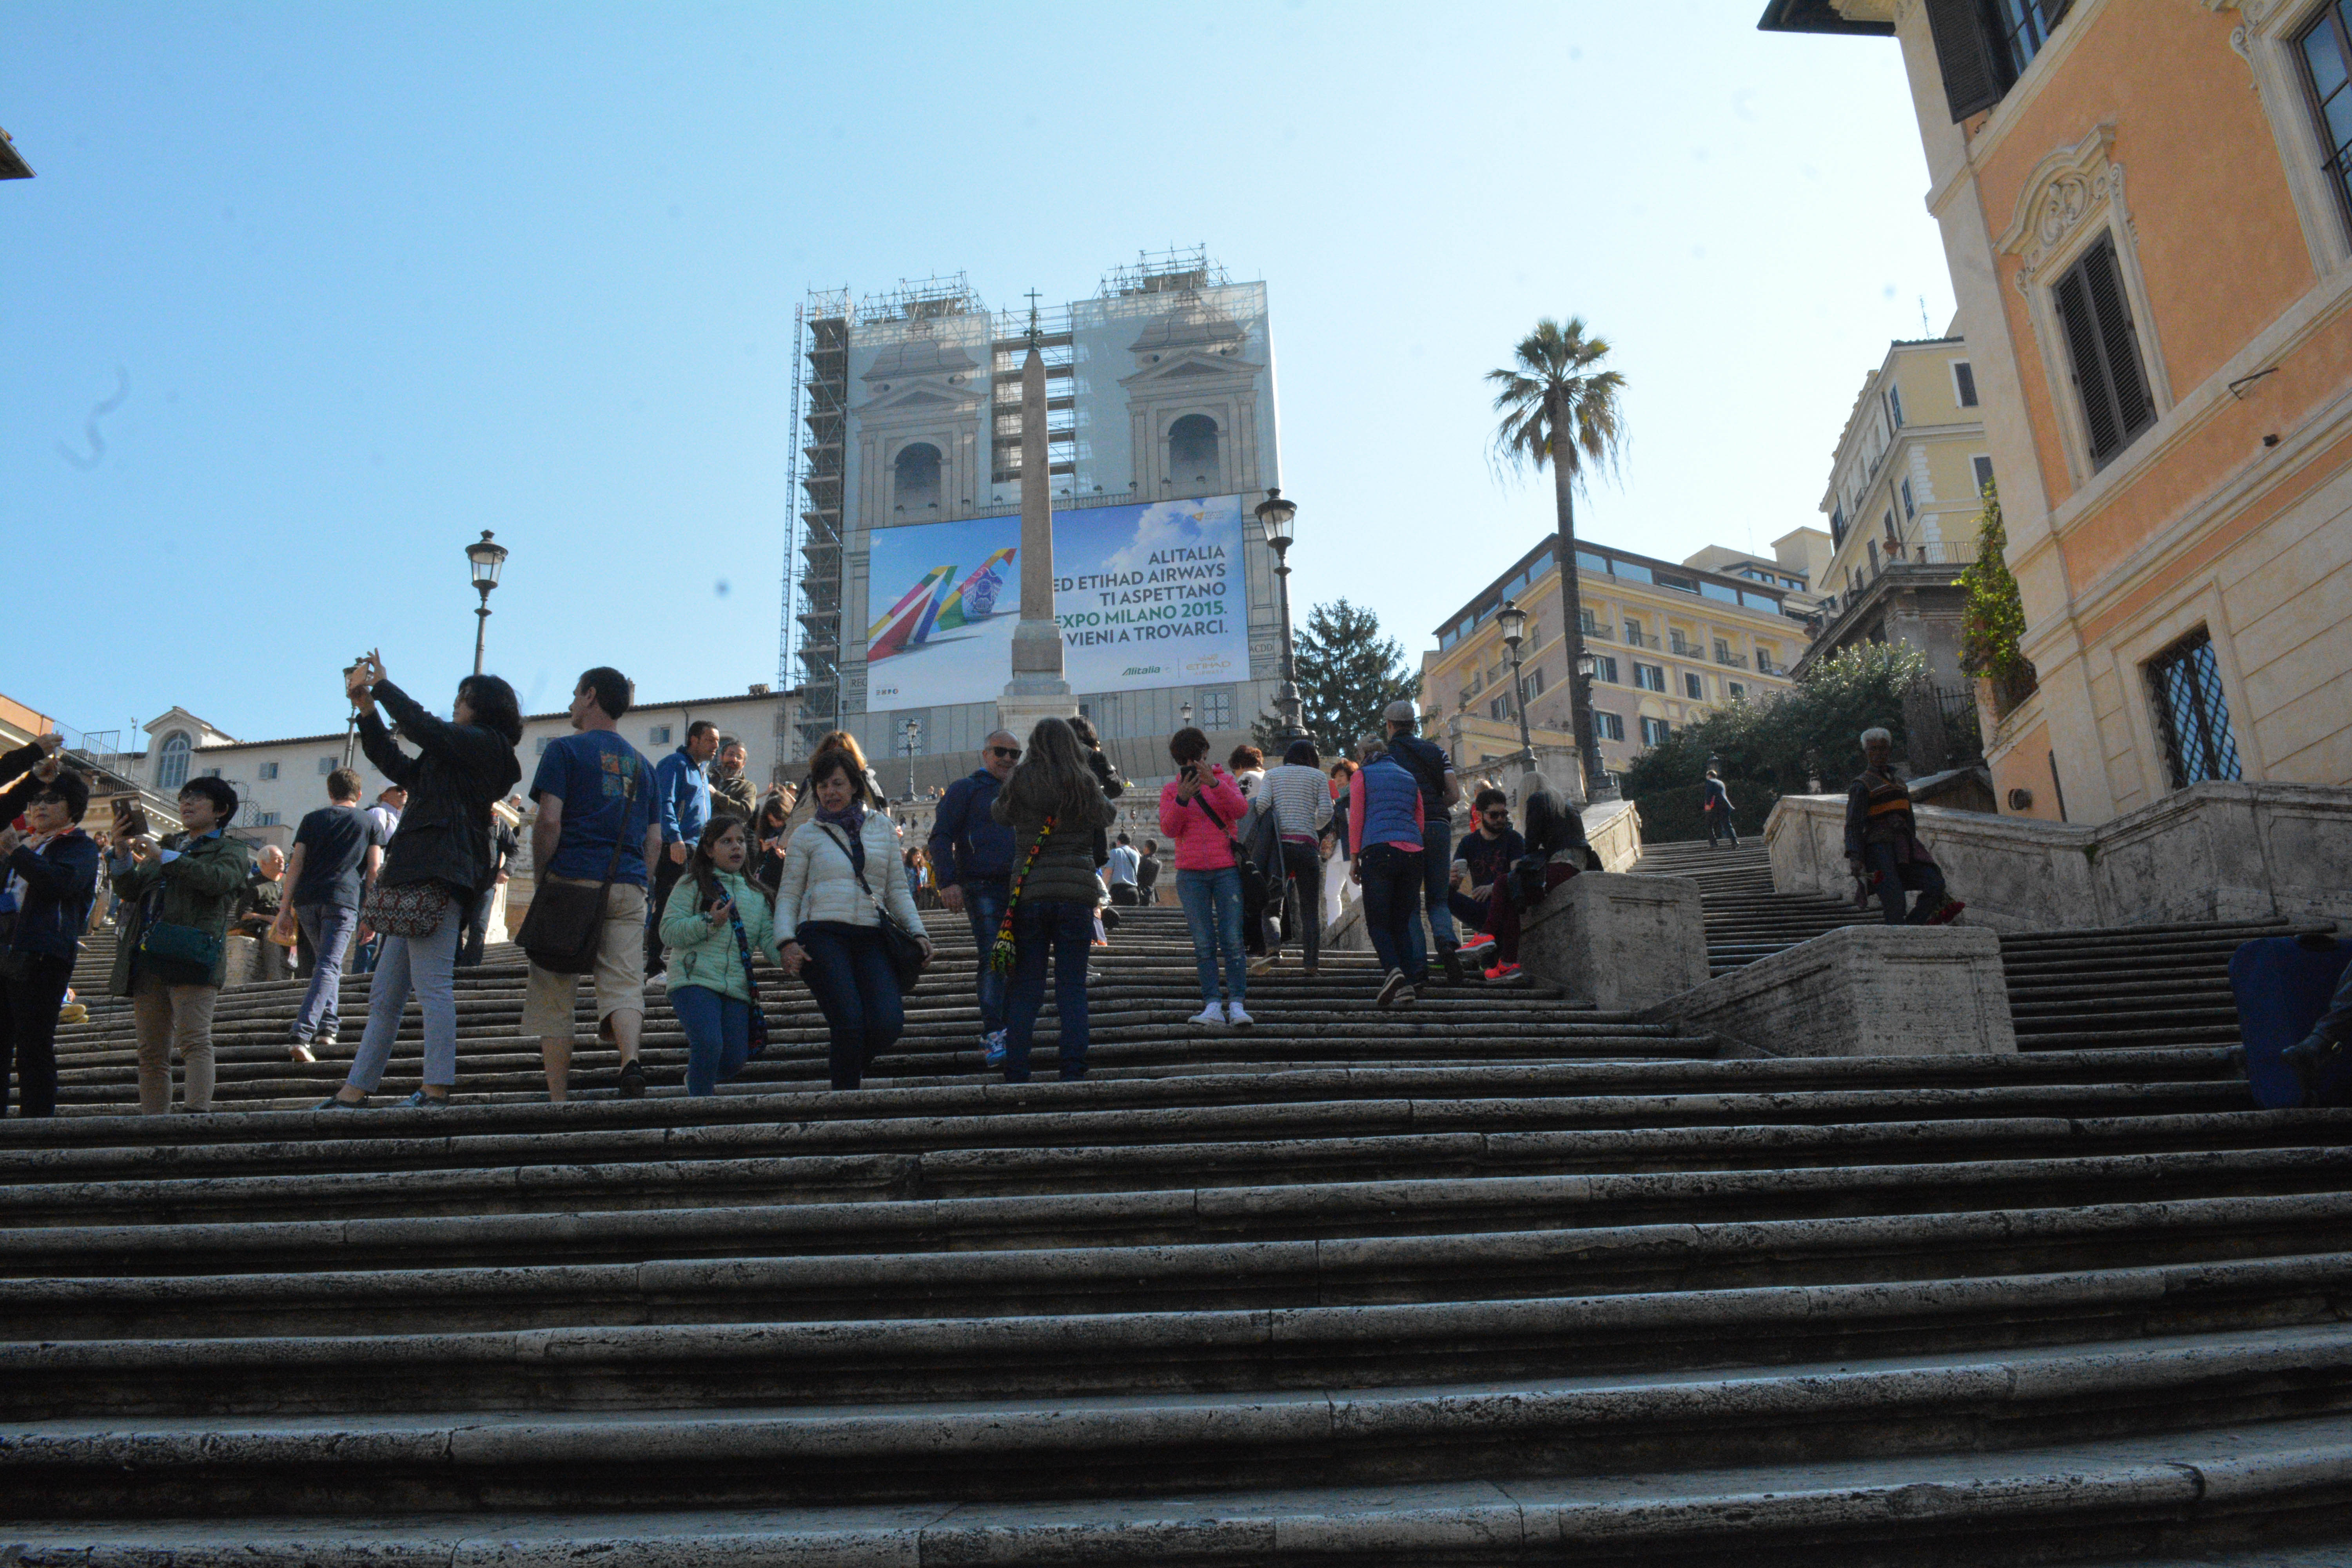
pedestrian, walkway, crowd